Leo Sirota

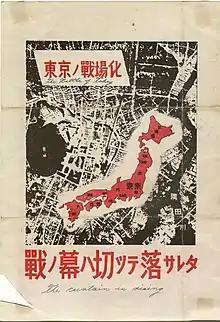
Leaflet dropped by Allied planes warning civilians of forthcoming air raids on Tokyo "("Tokyo has become a battlefield—the final act of the war has begun")"

On November 25, 1941, Germany revoked the citizenship of all its Jewish citizens living outside the country. Sirota, who was still aboard the "Taiyō Maru" at the time, was left stateless. On December 8, Japan began to conduct mass surveillance of its stateless residents.